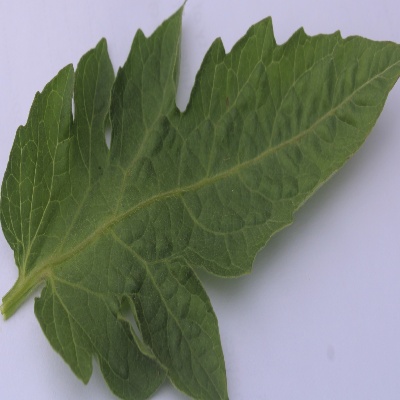
Crop: Tomato
Condition: healthy